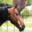
Label: horse